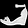
Label: Sandal